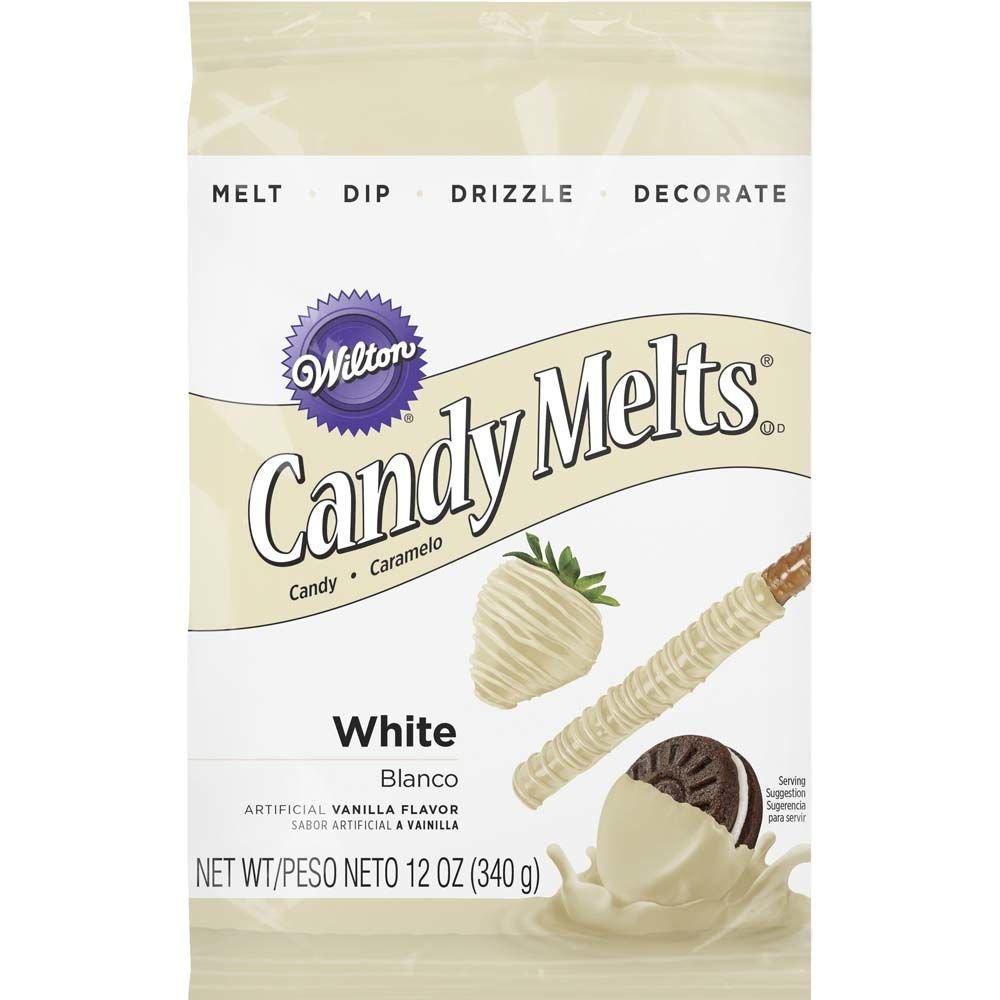
Item Name: Wilton 1911-1366 Candy Melts, White, 12 Ounce
Bullet Point 1: Brand confectionery coating
Bullet Point 2: 12-Ounce/340 gram bag
Bullet Point 3: Their delicious taste can be varied with Wilton's candy flavors
Bullet Point 4: Due to summer temperatures, Candy Melts may melt in transit; They still can be used but they may not arrive in original wafer shape
Bullet Point 5: Certified kosher
Value: 12.0
Unit: Ounce

Price: 33.44